Mullaivanam

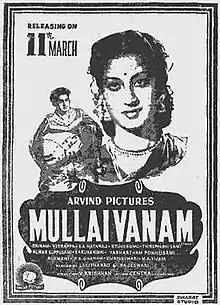
Poster

Mullaivanam is a 1955 Indian Tamil language film produced and directed by V. Krishnan. The film stars Sriram (Madurai Sriram Naidu) and Kumari Rukmini. It was released on 11 March 1955.